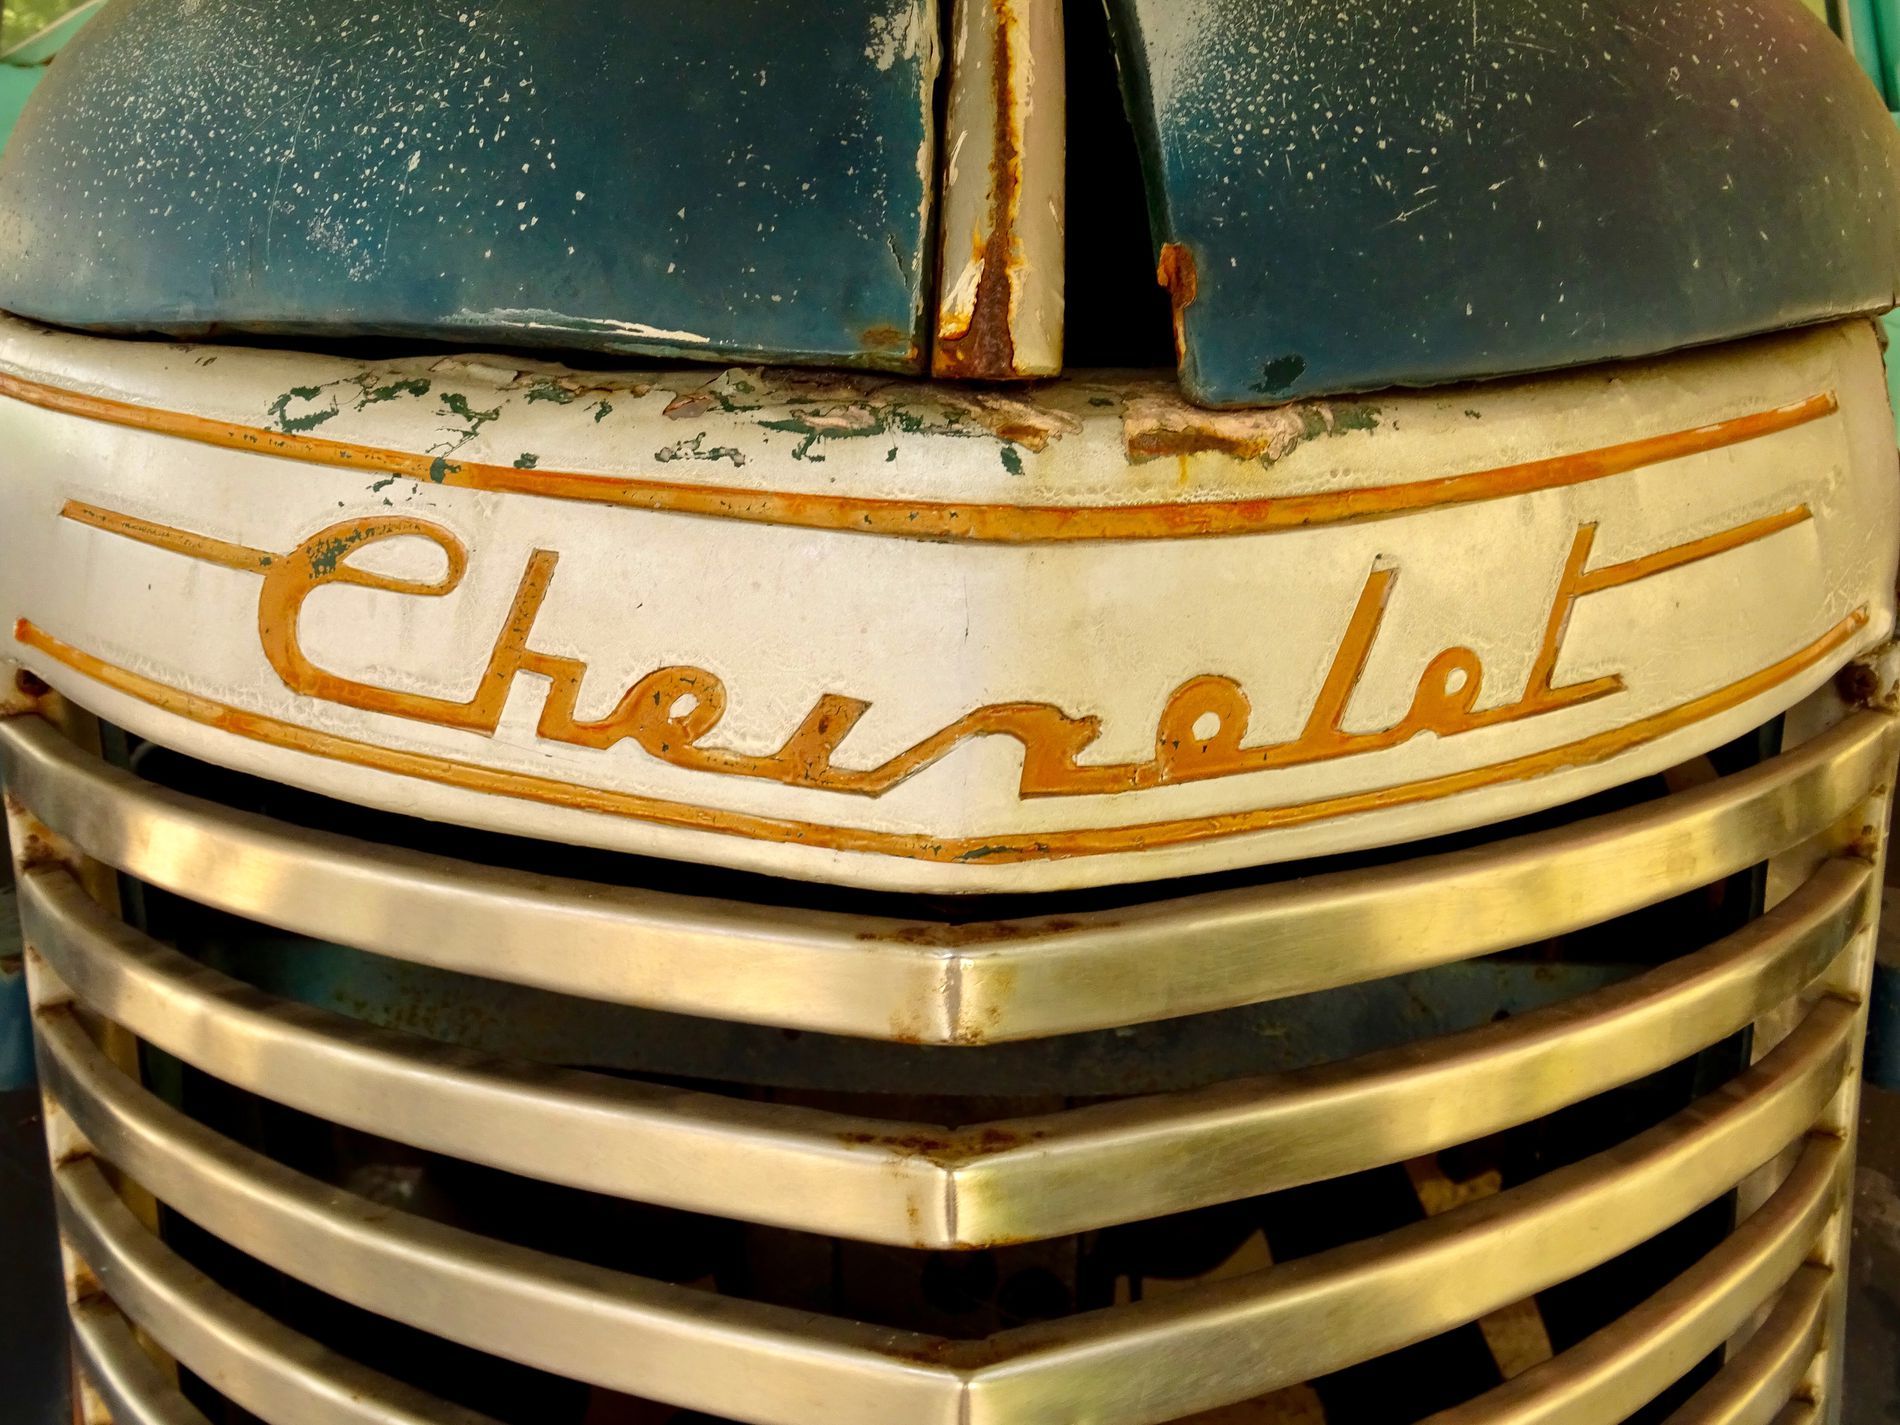
old car
A close-up photograph of the front of an old blue car, showing the golden 'Chevrolet' brand logo.
Shot at a close-up angle, this photograph captures an old Chevrolet car. The color palette includes gold lettering against off-white and blue metal, capturing an amazing classic car.
Labels: Logo, Emblem, Symbol, Blade, Dagger, Knife, Weapon, Corrosion, Rust, Text, Number, old car
Camera: SONY DSC-HX60V
Lens: Sony 24-720mm F3.5-6.3
Aperture: F5
Exposure: 1/40 sec
ISO: 100
Focal length: 5.7 mm